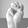
ASL letter: M